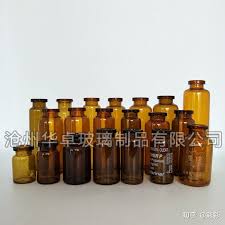
Waste category: glass